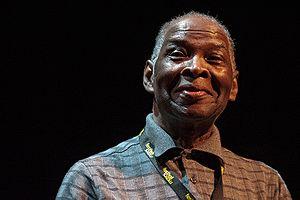
Muhal Richard Abrams est un pianiste américain de jazz né le 19 septembre 1930 à Chicago et mort le 29 octobre 2017 à Manhattan.
Le NEA Jazz Masters Fellowship est une récompense remise tous les ans depuis 1982 par le National Endowment for the Arts à des musiciens de jazz à la carrière établie en reconnaissance de leur œuvre.